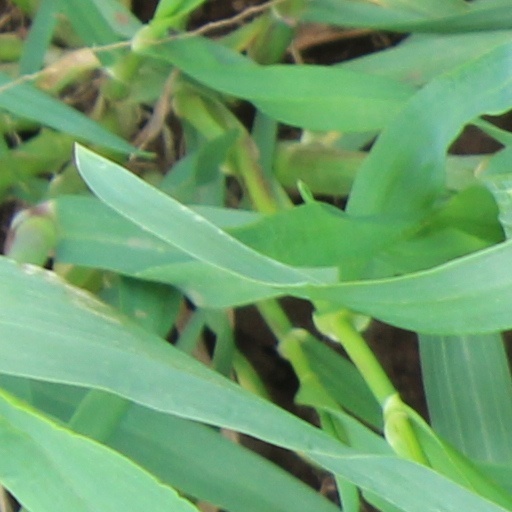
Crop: wheat